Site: brandenburg
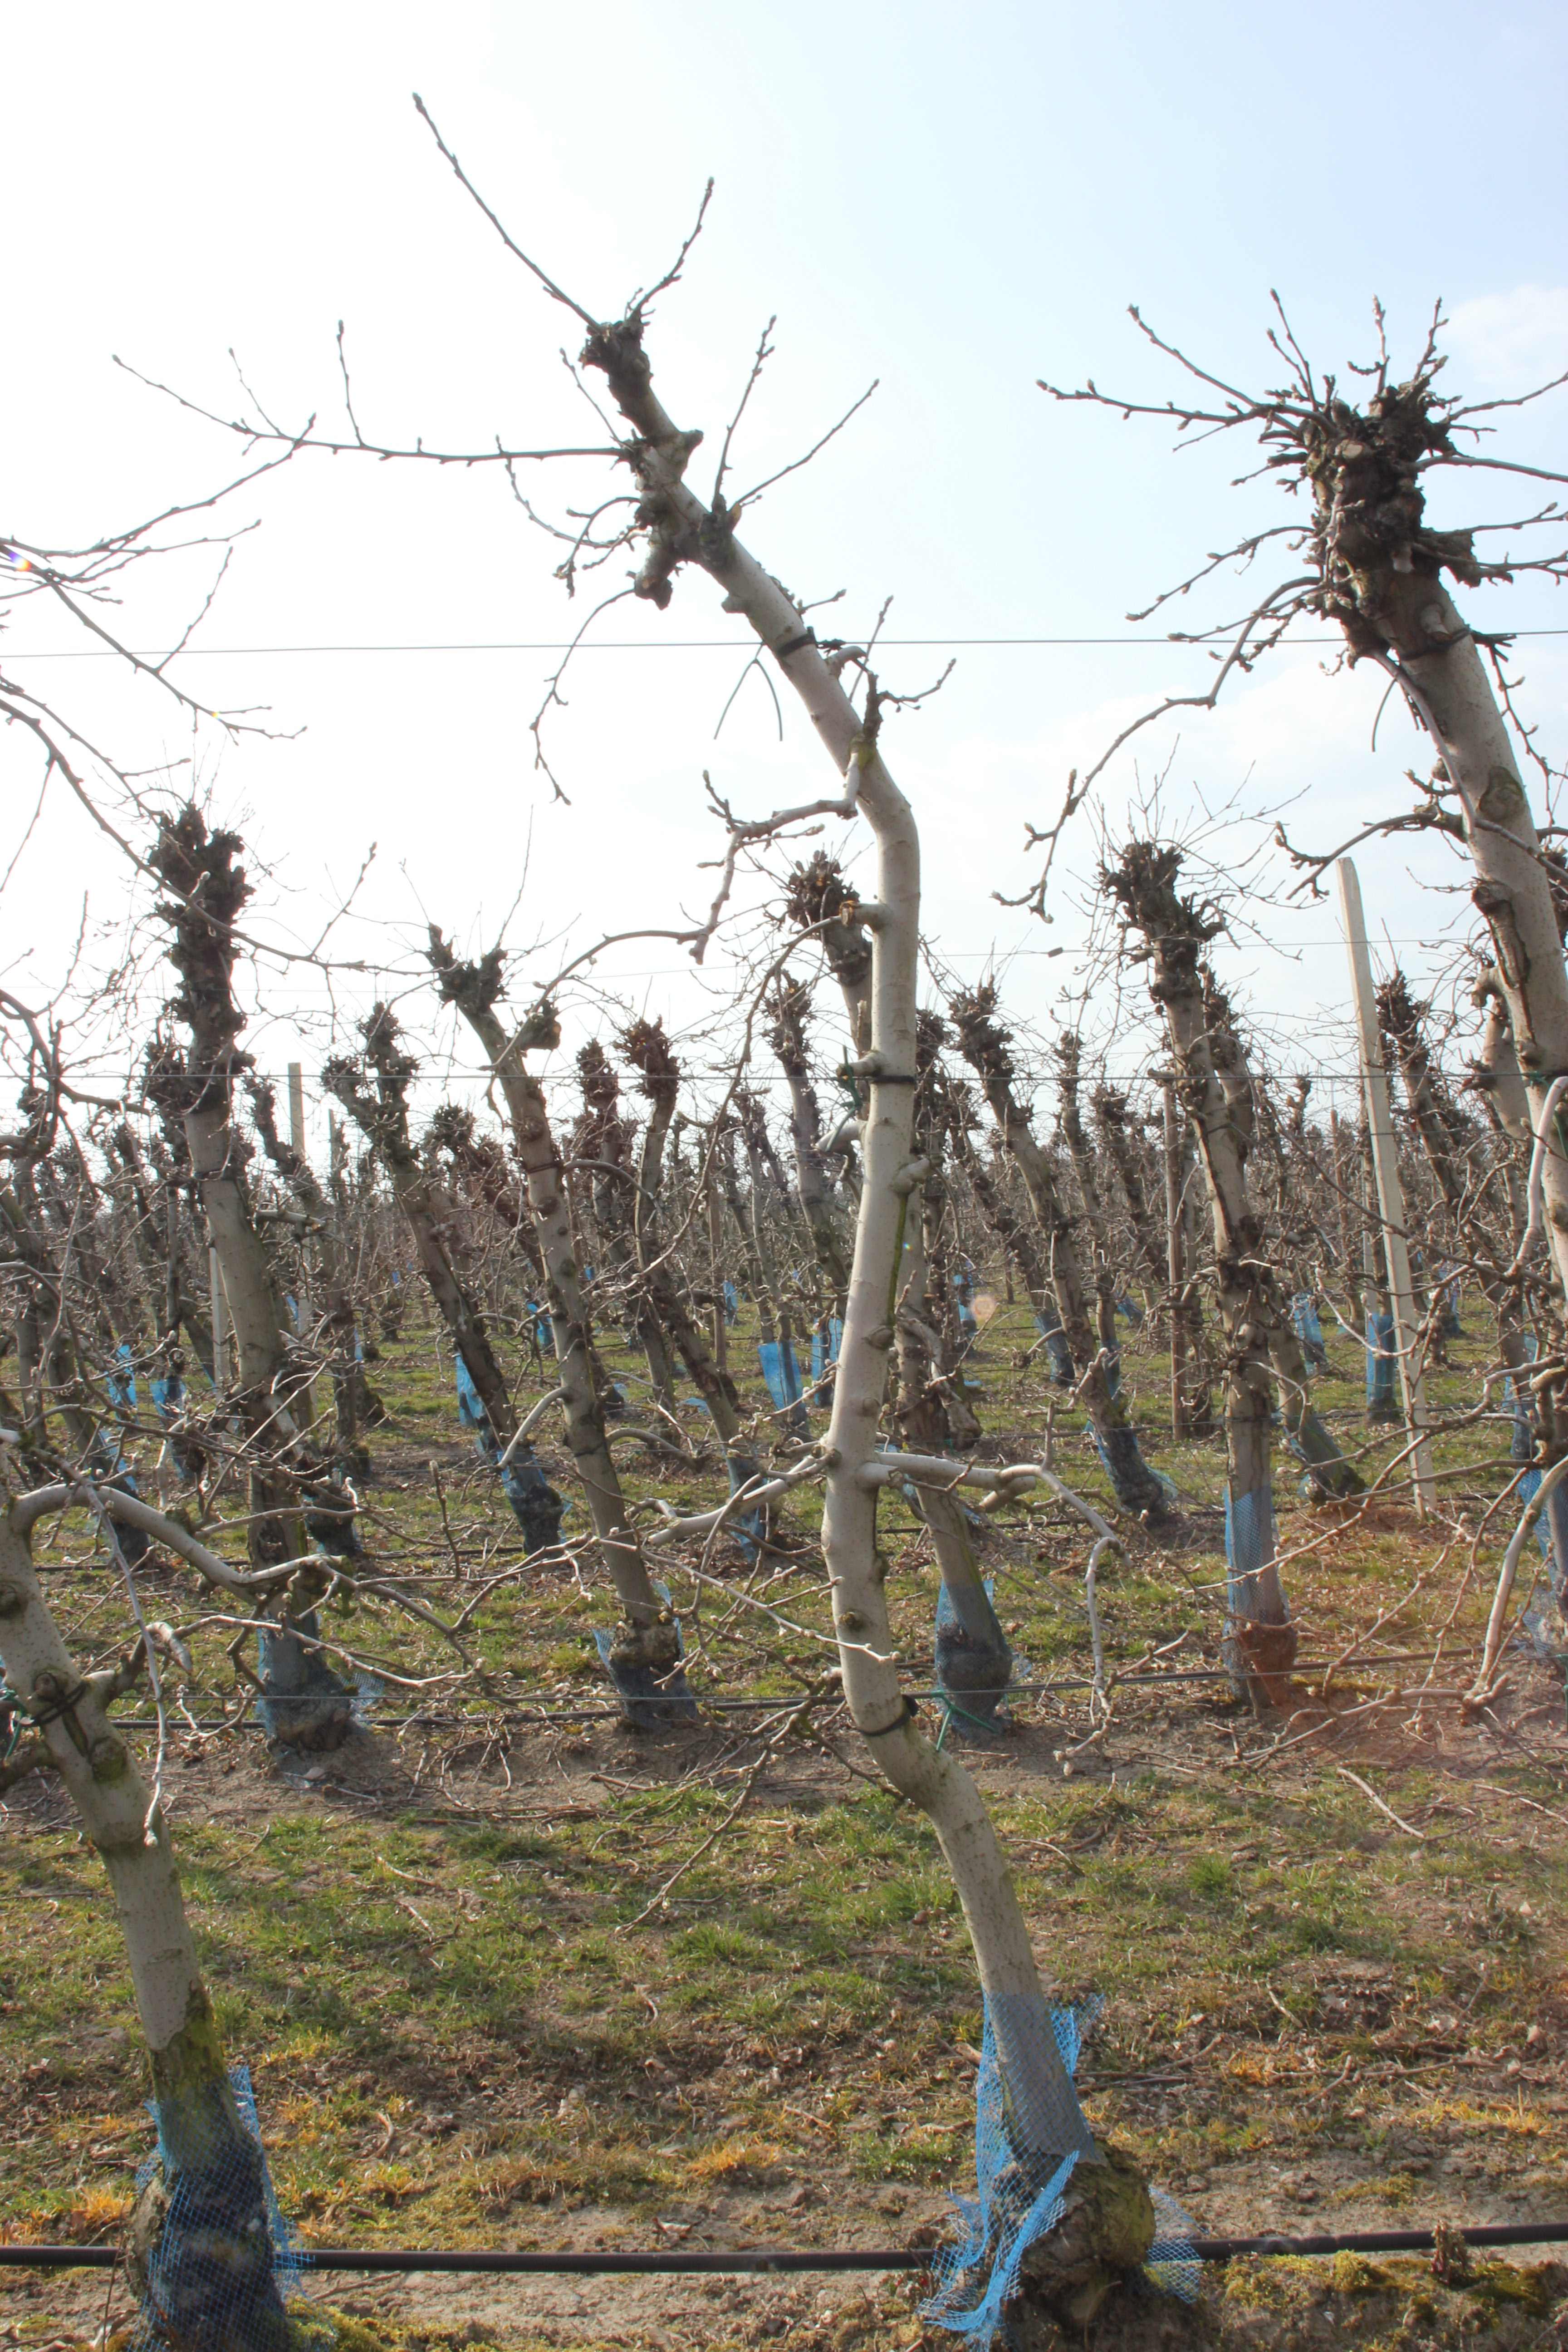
Growth stage (BBCH 03): Bud development